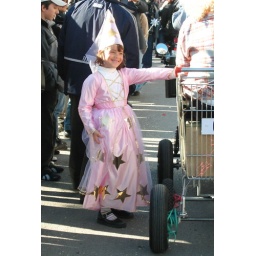
girl in pink 2